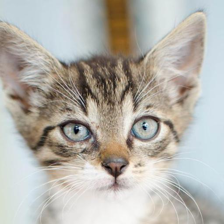
Label: animals